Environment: lab
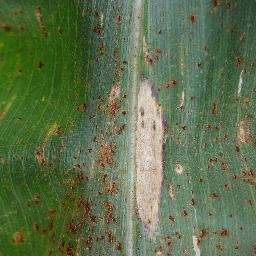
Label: northern_corn_leaf_blight